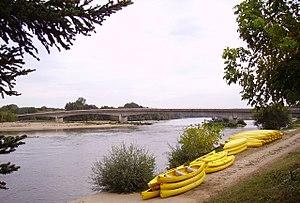
Pont sur la Loire (vue vers l'amont) et canoës à Saint-Thibault-sur-Loire (faubourg de Saint-Satur). Lieu de prise de vue
Saint-Thibault-sur-Loire, communément appelé Saint-Thibault, est un faubourg de la commune Saint-Satur, situé dans le nord-est du département du Cher.
Le pont de Saint-Thibault-sur-Loire est un pont en poutre-caisson situé sur le faubourg de Saint-Thibault-sur-Loire dans le département du Cher en région Centre-Val de Loire. Il est situé à environ 9 km du pont de Pouilly-sur-Loire et à environ 9 km du viaduc de Port-Aubry.